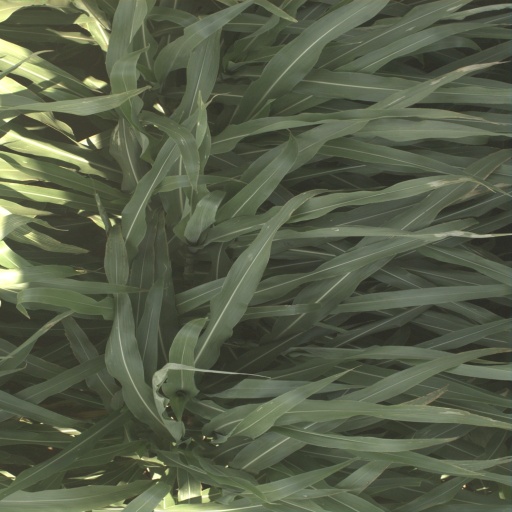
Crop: sorghum